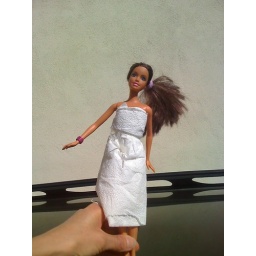
Barbie in a paper napkin dress